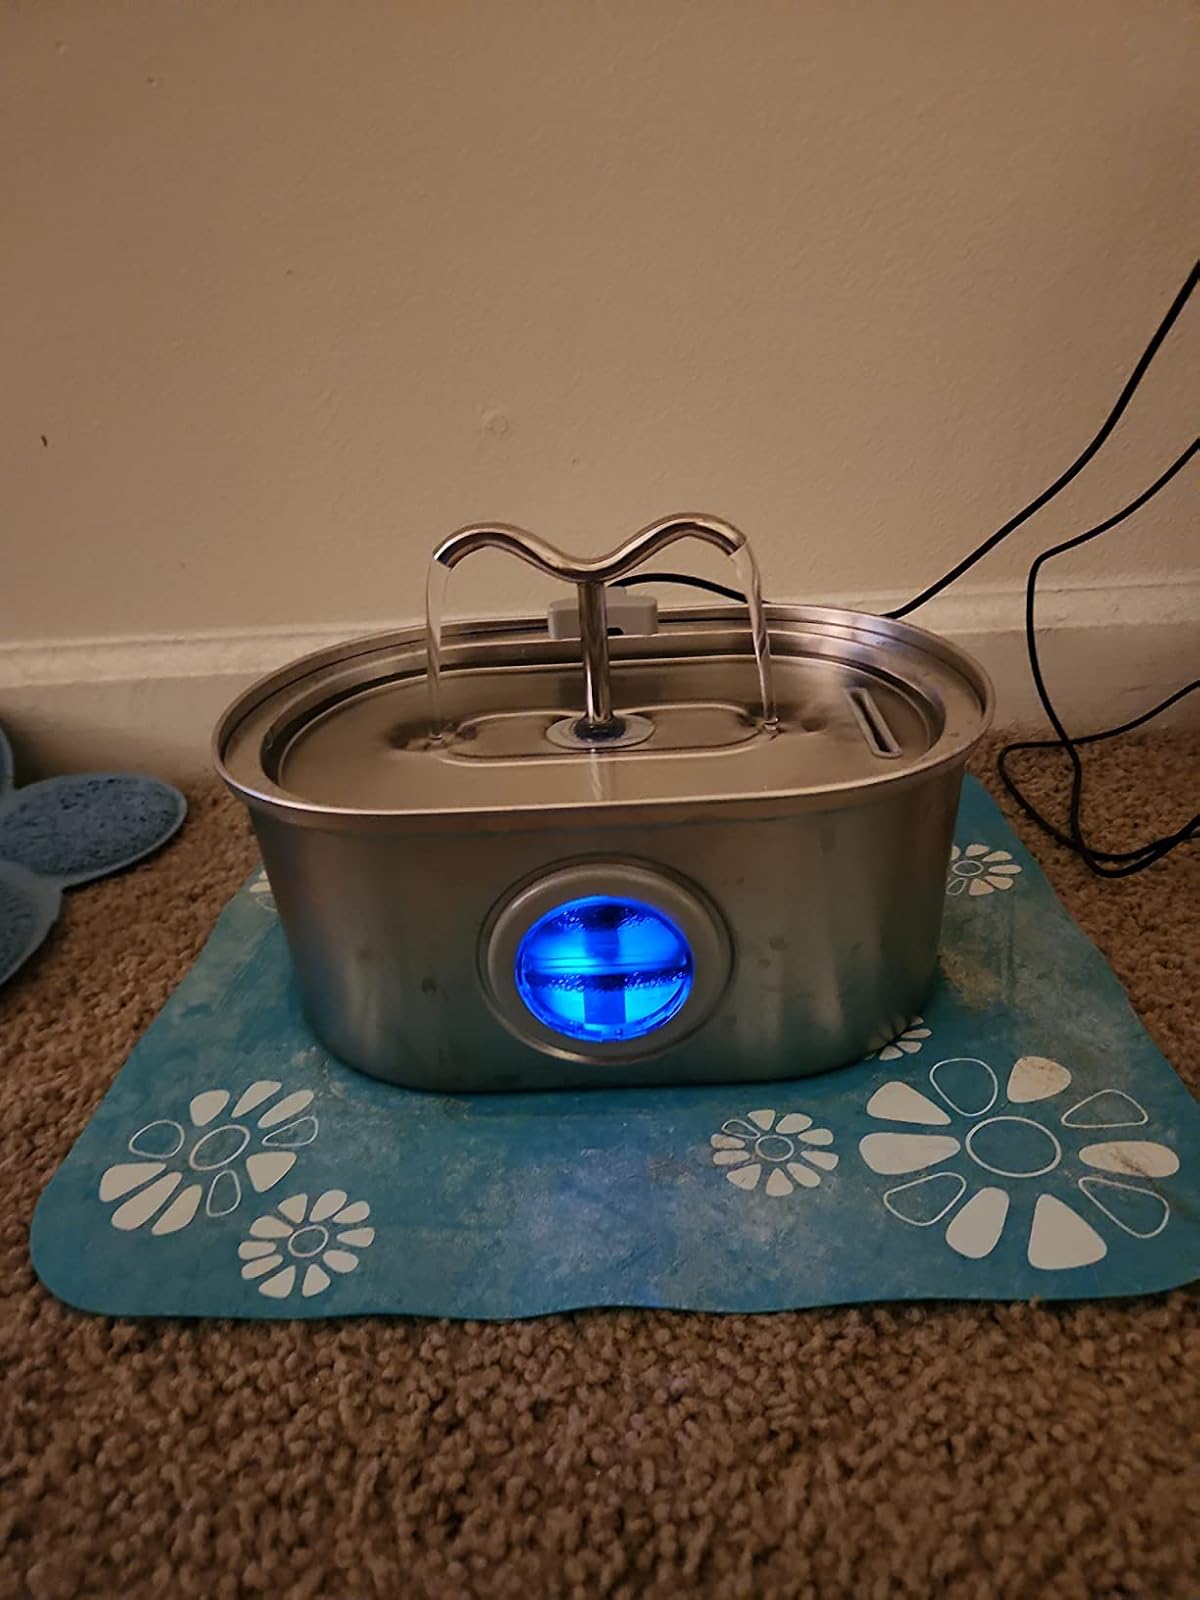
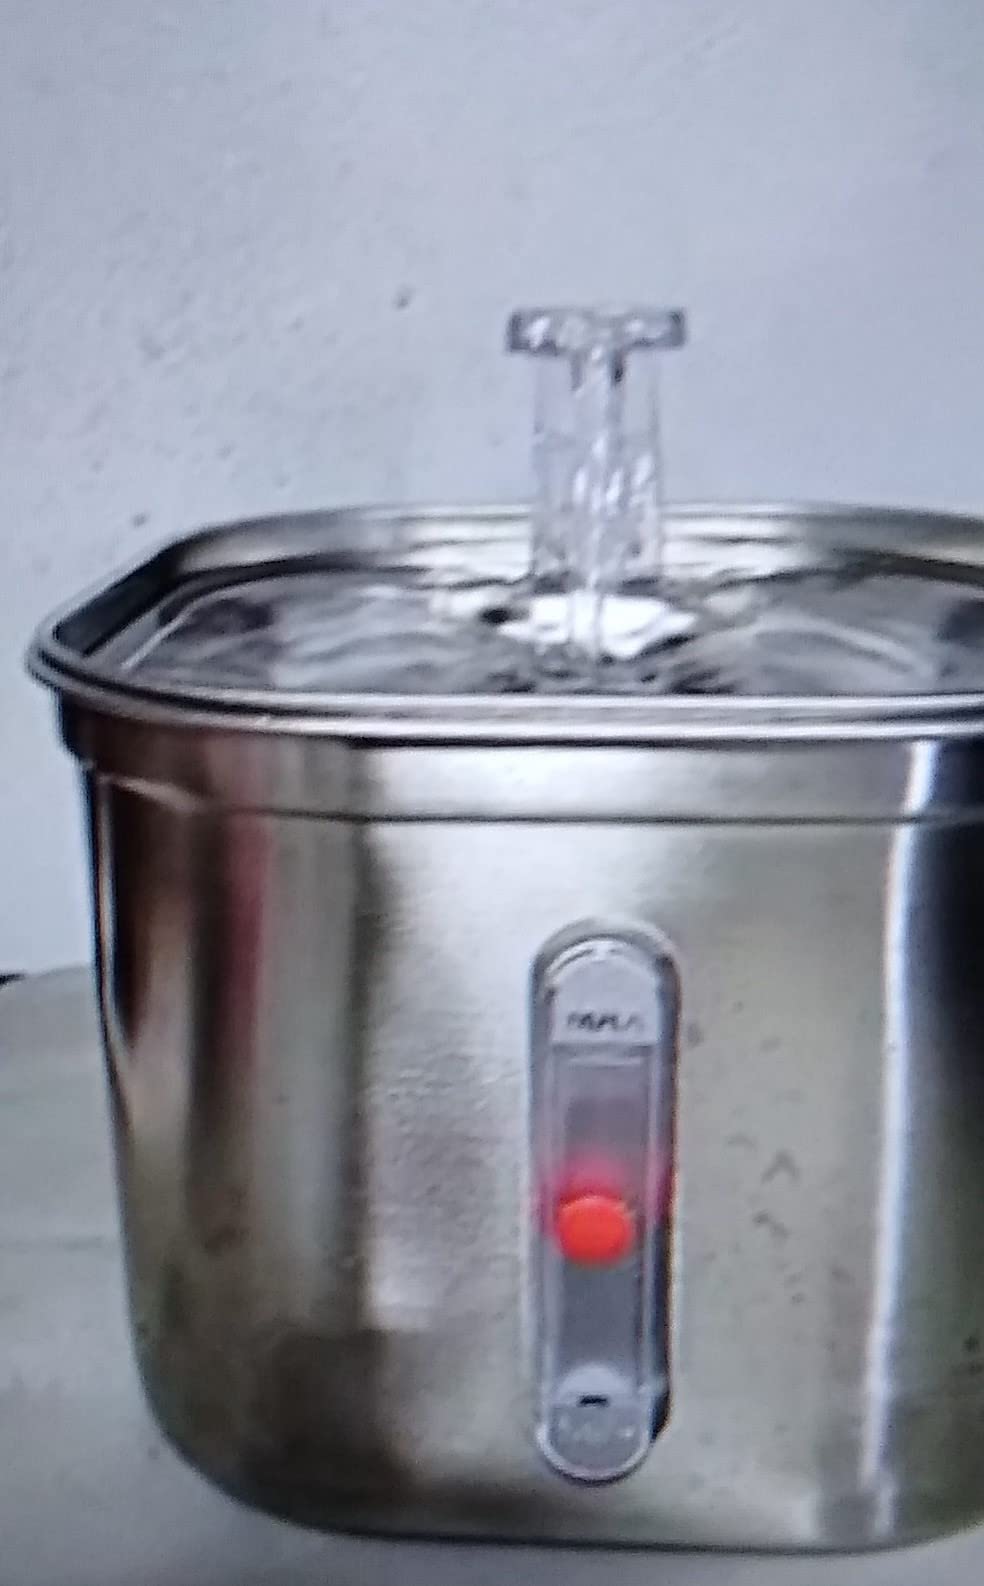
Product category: items_bowl
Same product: no